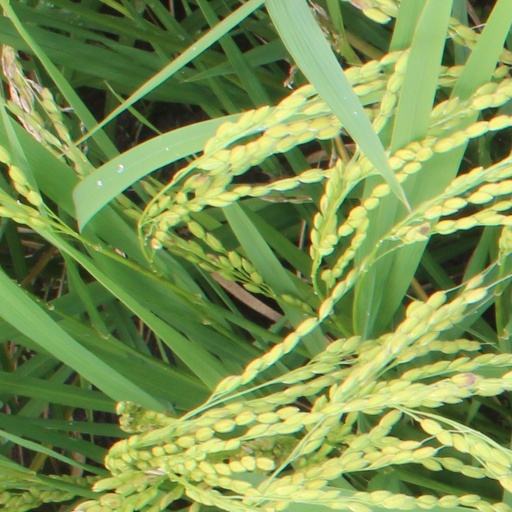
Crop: rice